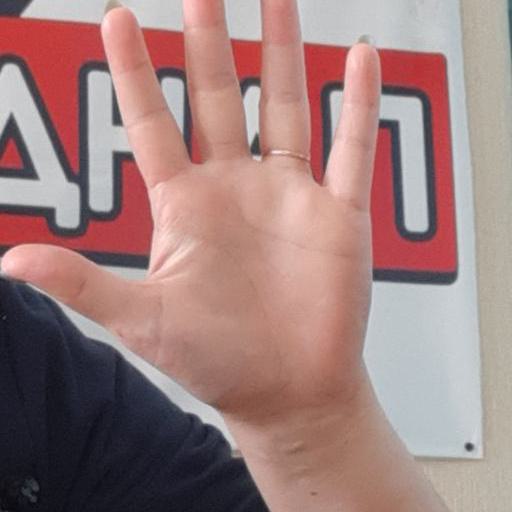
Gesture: palm